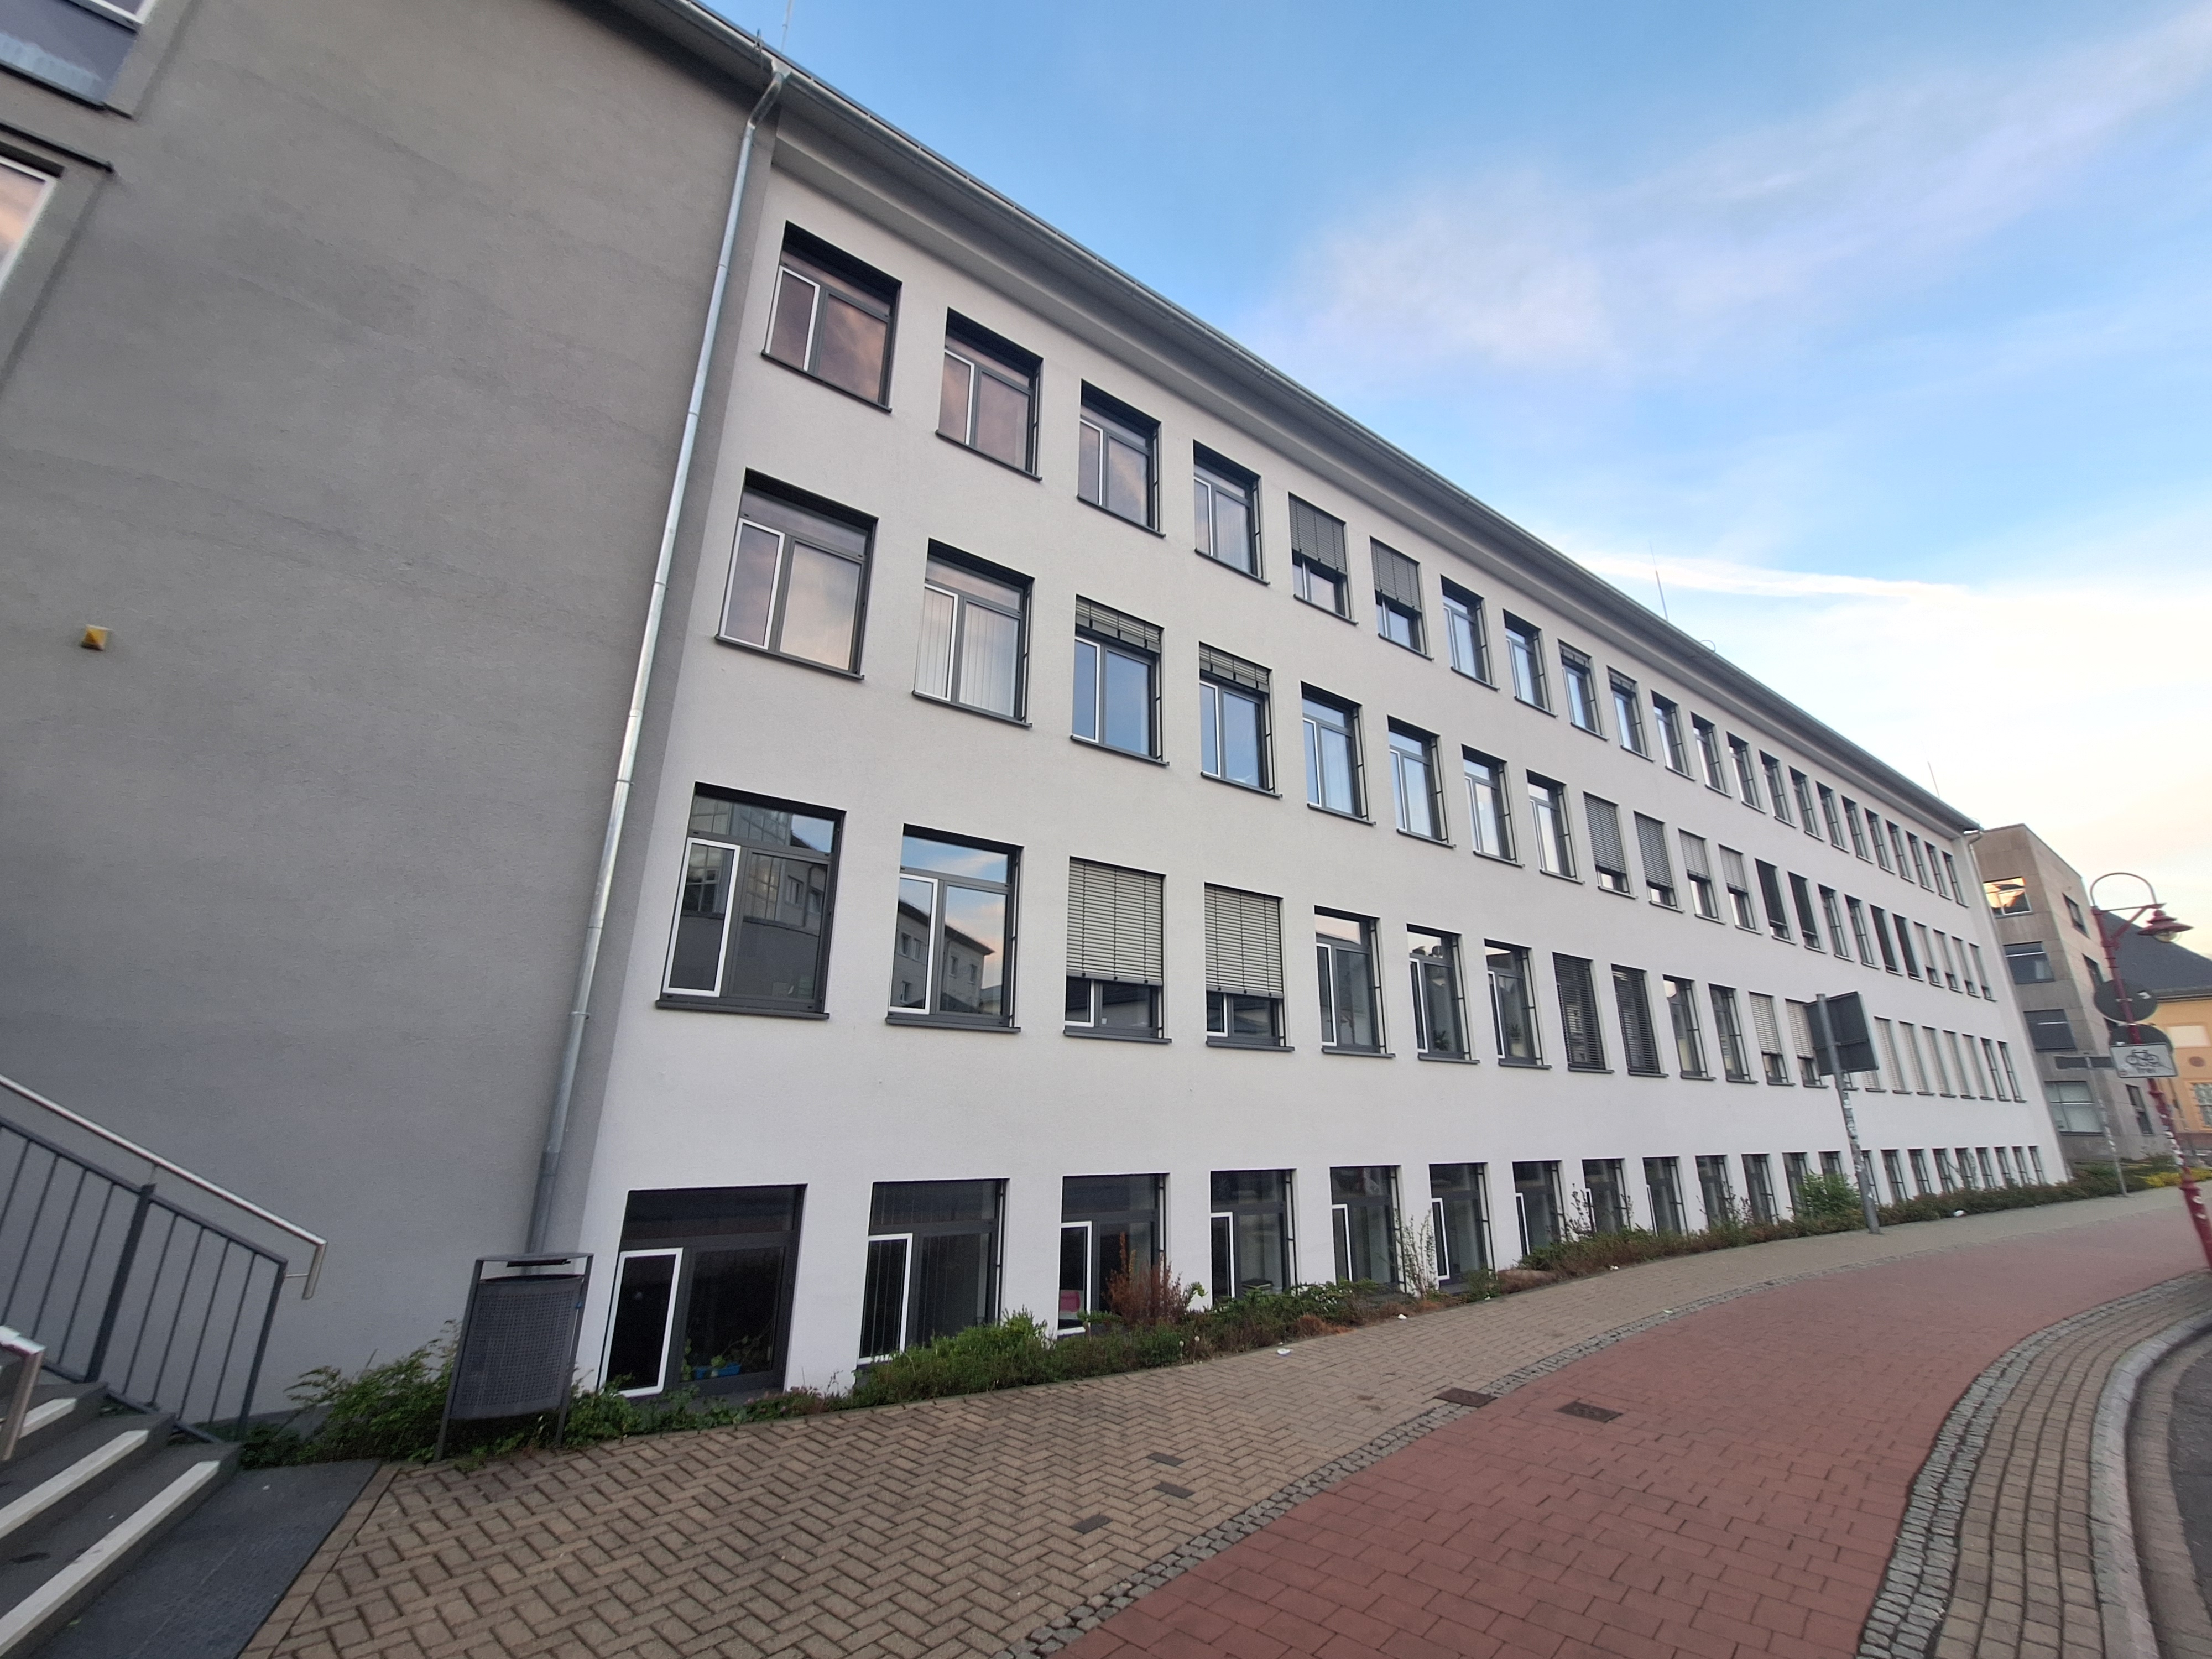
Building: Biegenstraße 12